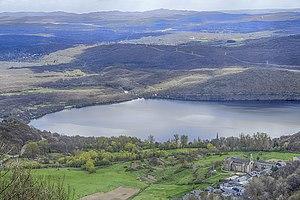
L’abbaye de Castañeda est une ancienne abbaye, bénédictine puis cistercienne, située en Espagne, plus précisément à Galende, à proximité du lac de Sanabria, dans la comarque de Sanabria.